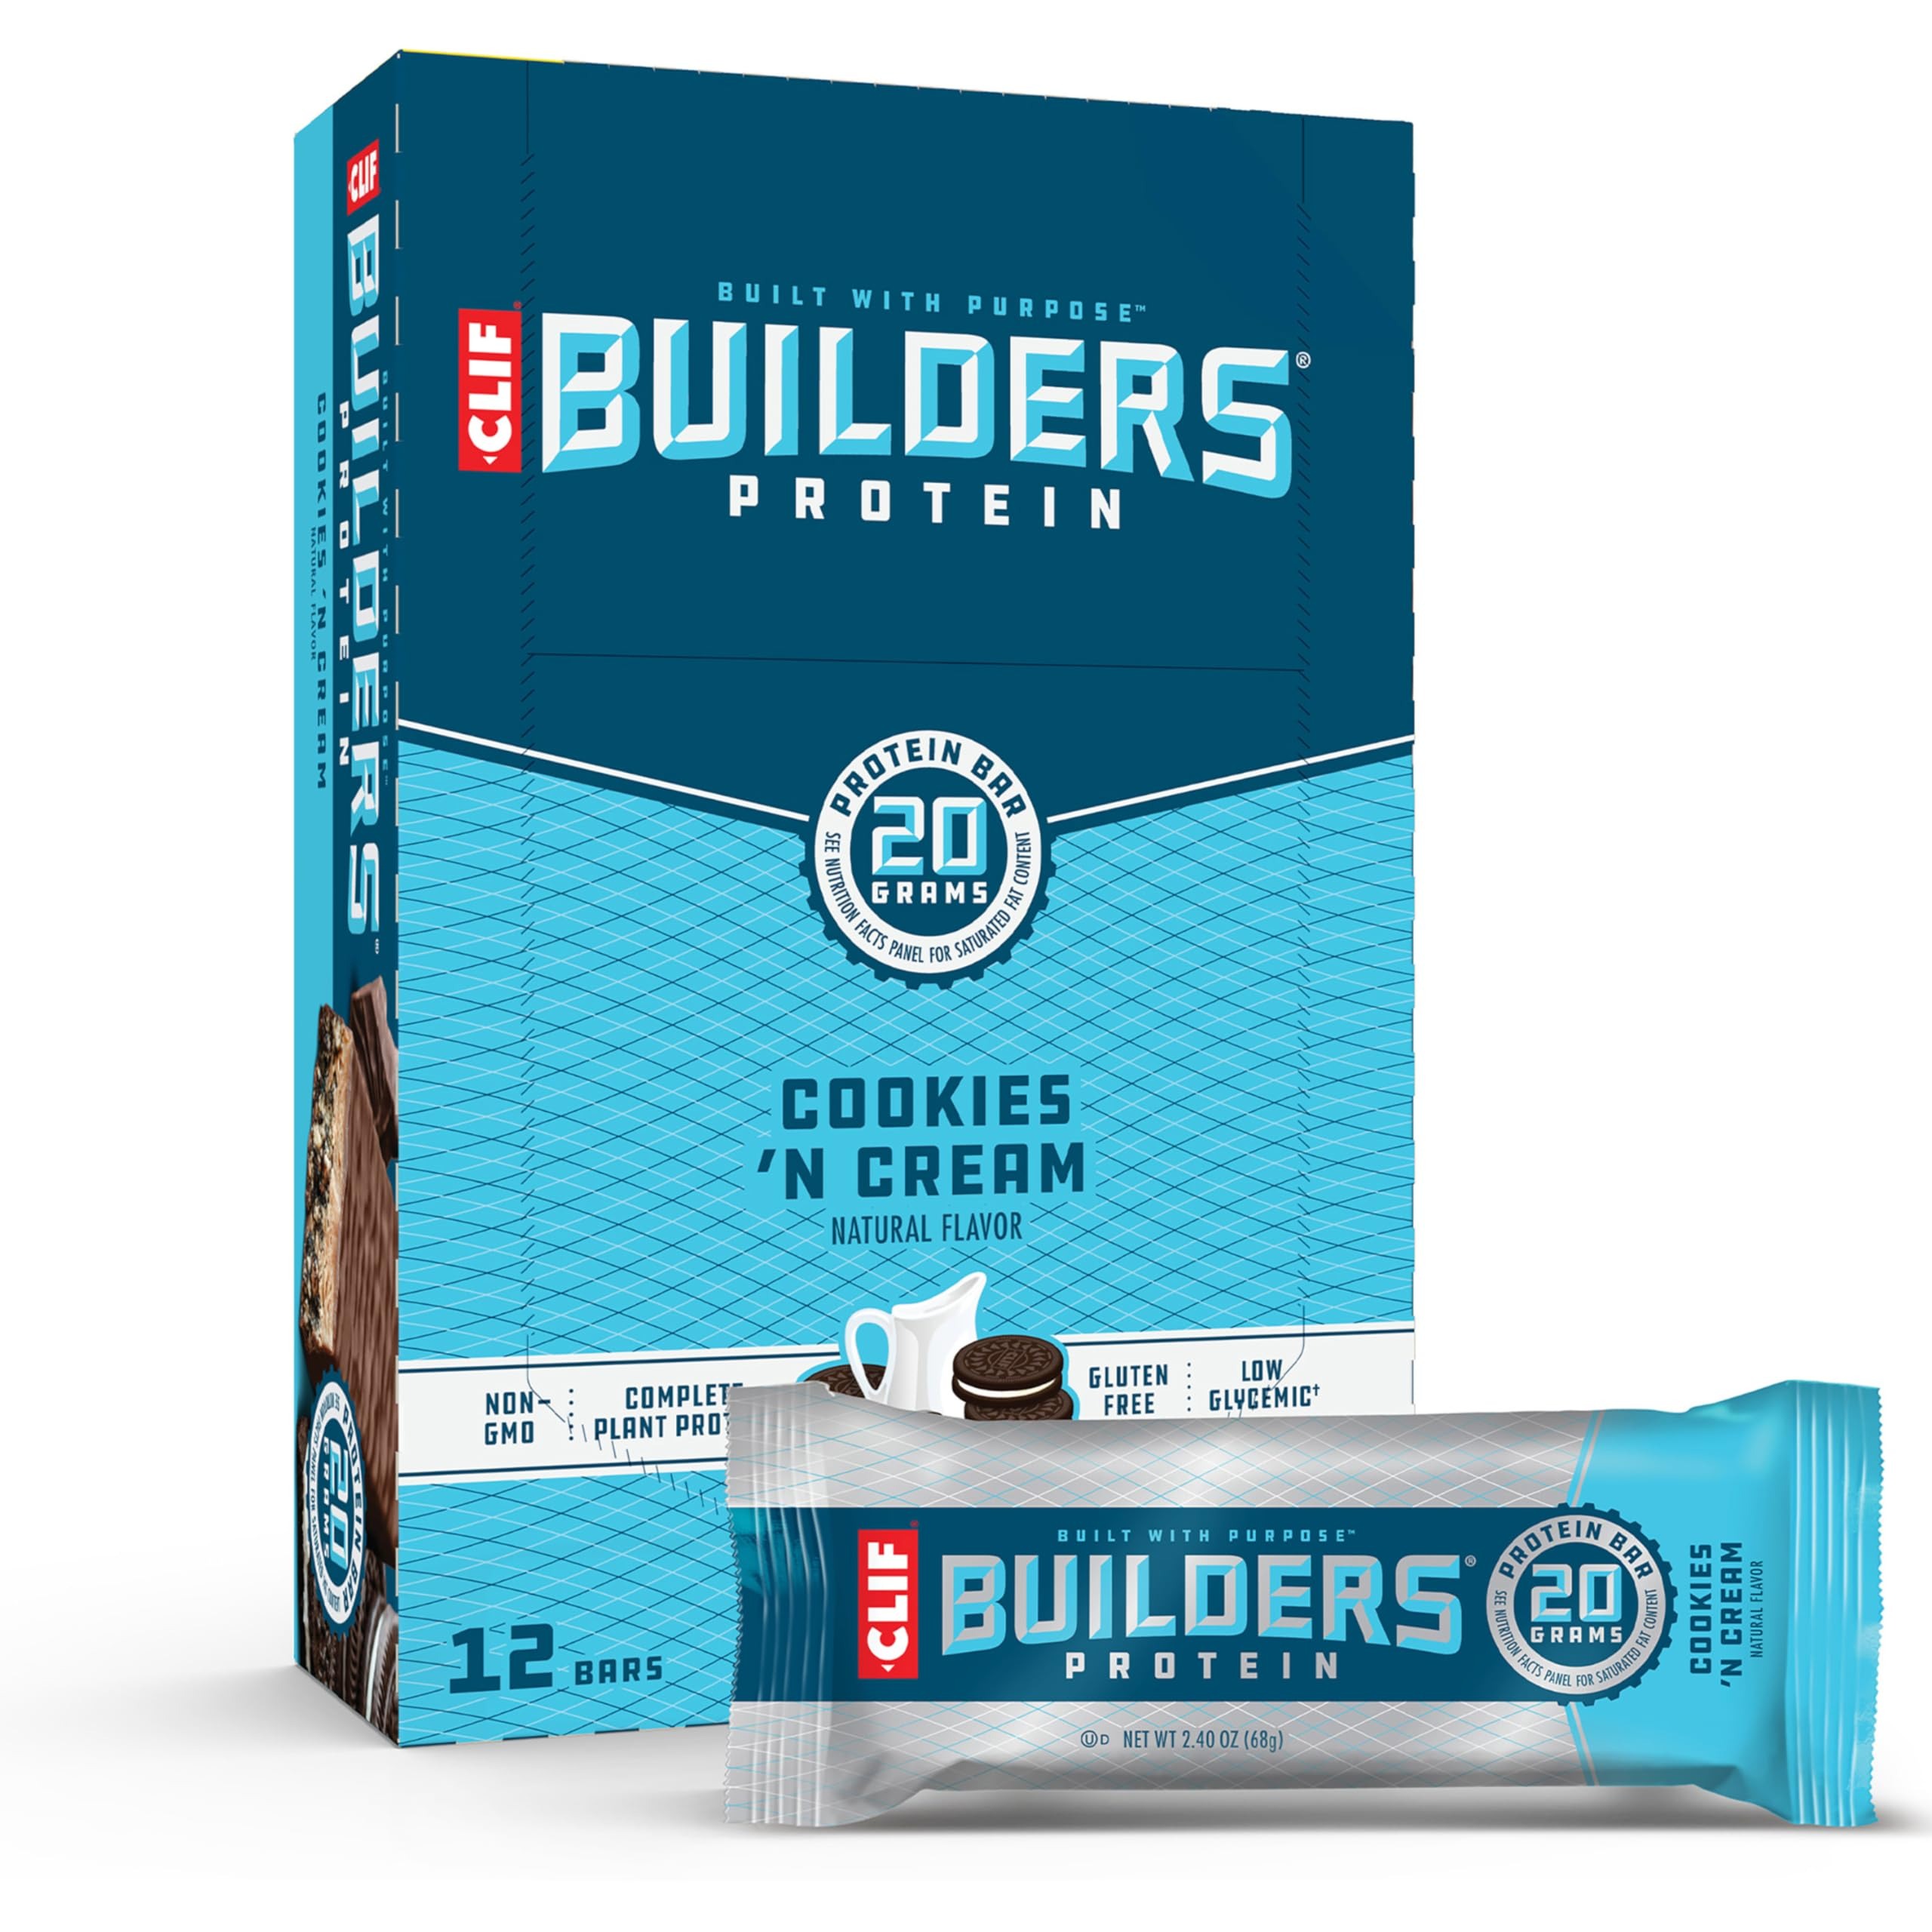
Item Name: CLIF Builders - Cookies 'n Cream Flavor - Plant Based Protein Bars - Gluten Free - Non-GMO - Low Glycemic - 20g Protein - 2.4 oz. (12 Count)
Bullet Point 1: HIGH-QUALITY INGREDIENTS: CLIF Builders plant based protein bars are gluten free, made with non-GMO ingredients, and low glycemic to digest slowly for prolonged levels of energy (packaging may vary)
Bullet Point 2: COOKIES ‘N CREAM GOODNESS: Cookies and cream comes together with a rich chocolatey coating and a crunch in our Cookies ‘N Cream Flavor protein bars
Bullet Point 3: ENERGY FOR TOUGH WORKOUTS: With 20g of complete protein* and additional carbohydrates, CLIF Builders are perfect for fueling recovery and sustaining hardworking bodies after training or competing
Bullet Point 4: BUILT WITH PURPOSE: Our plant protein bars are crafted with ingredients that are more sustainably sourced like Rainforest Alliance certified cocoa to turn grabbing our bar into raising the bar
Bullet Point 5: ALL YOUR FAVORITE FLAVORS: Builders bars come in a variety of amazing flavors with a perfectly crunchy texture for gluten free protein bars sure to satisfy any taste
Value: 12.0
Unit: Count

Price: 28.09